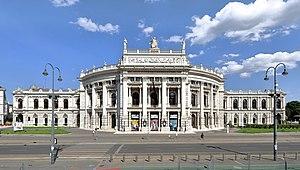
Le Ring est un boulevard annulaire, construit sur le tracé de l'ancienne enceinte de la ville, qui encercle le centre historique de Vienne. Il est bordé d'importants monuments de l'ancienne capitale impériale autrichienne et délimite le premier arrondissement de la ville. Aujourd'hui, le Ring est un des plus beaux boulevards de la capitale autrichienne.
La culture de l'Autriche, pays de l'Europe centrale, désigne d'abord les pratiques culturelles observables de ses habitants.